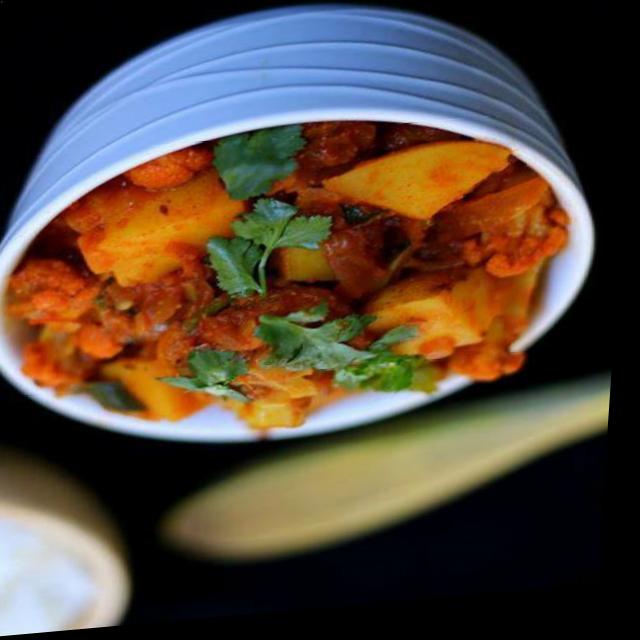
Dish: aloo_gobi